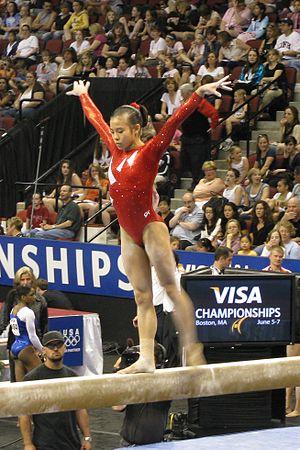
Ivana Hong, née le 11 décembre 1992 à Worcester, est une gymnaste artistique américaine.